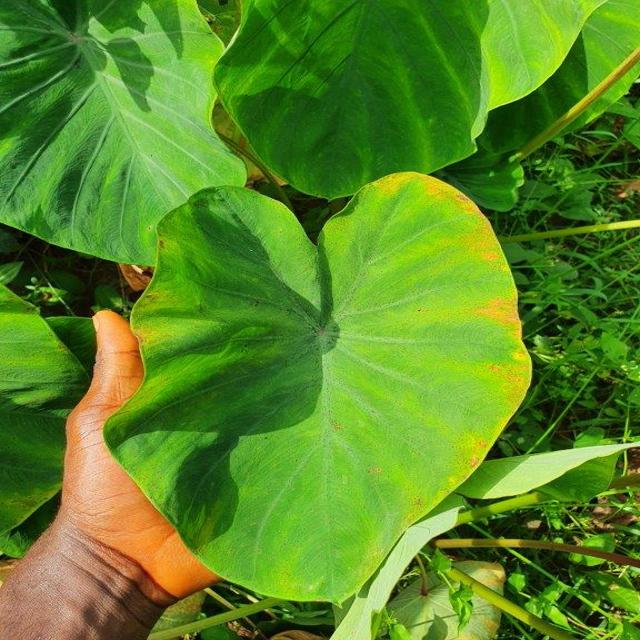
Label: Early_Blight